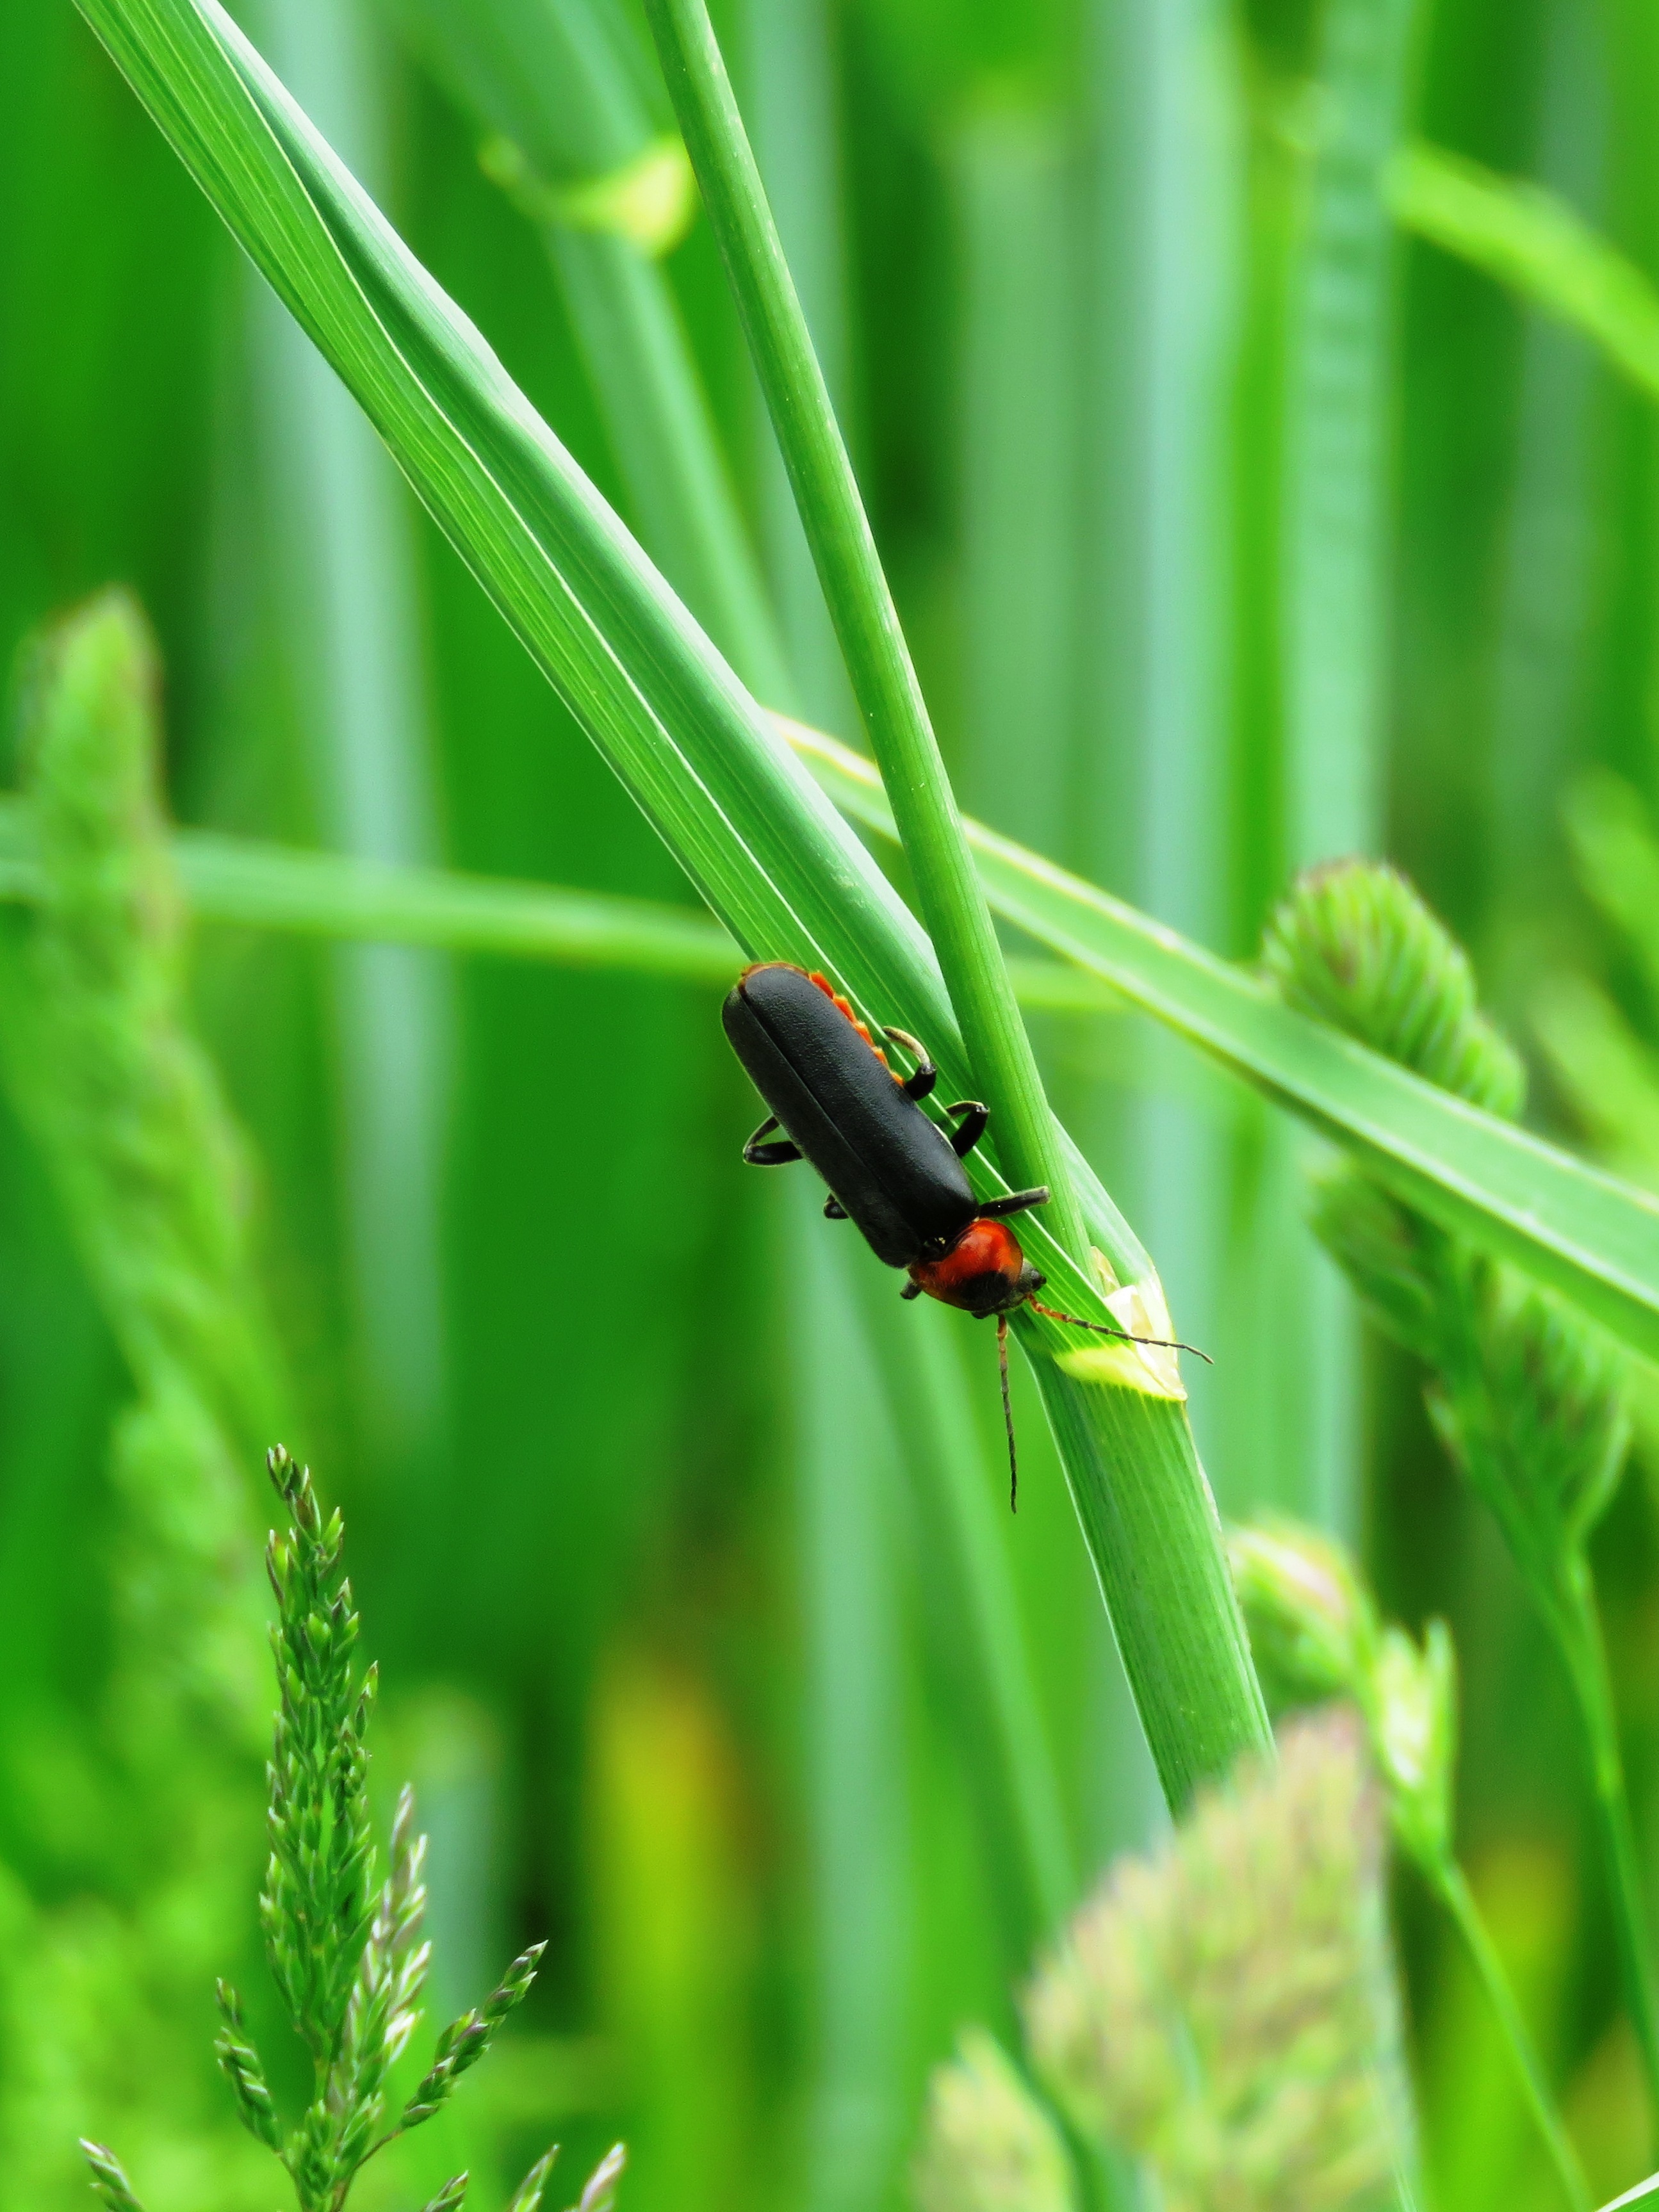
nature, grass, lawn, meadow, flower, green, red, insect, black, fauna, invertebrate, damselfly, beetle, macro photography, probe, soldier beetle, grass family, plant stem, dragonflies and damseflies